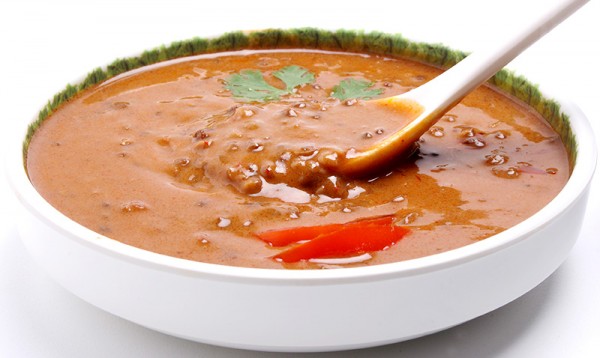
Dish: dal_makhani